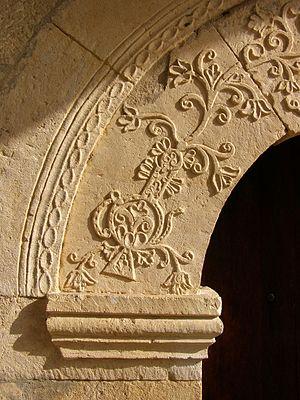
L'église Saint-Nicolas de Brusnica est une église orthodoxe serbe située à Brusnica, dans le district de Moravica et dans la municipalité de Gornji Milanovac en Serbie. Elle est inscrite sur la liste des monuments culturels de grande importance de la République de Serbie.